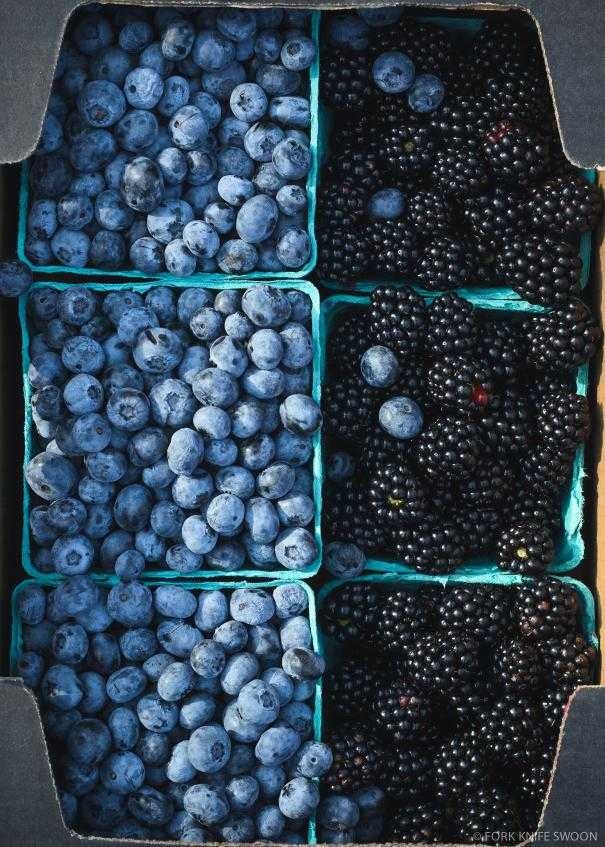
Label: Blueberry